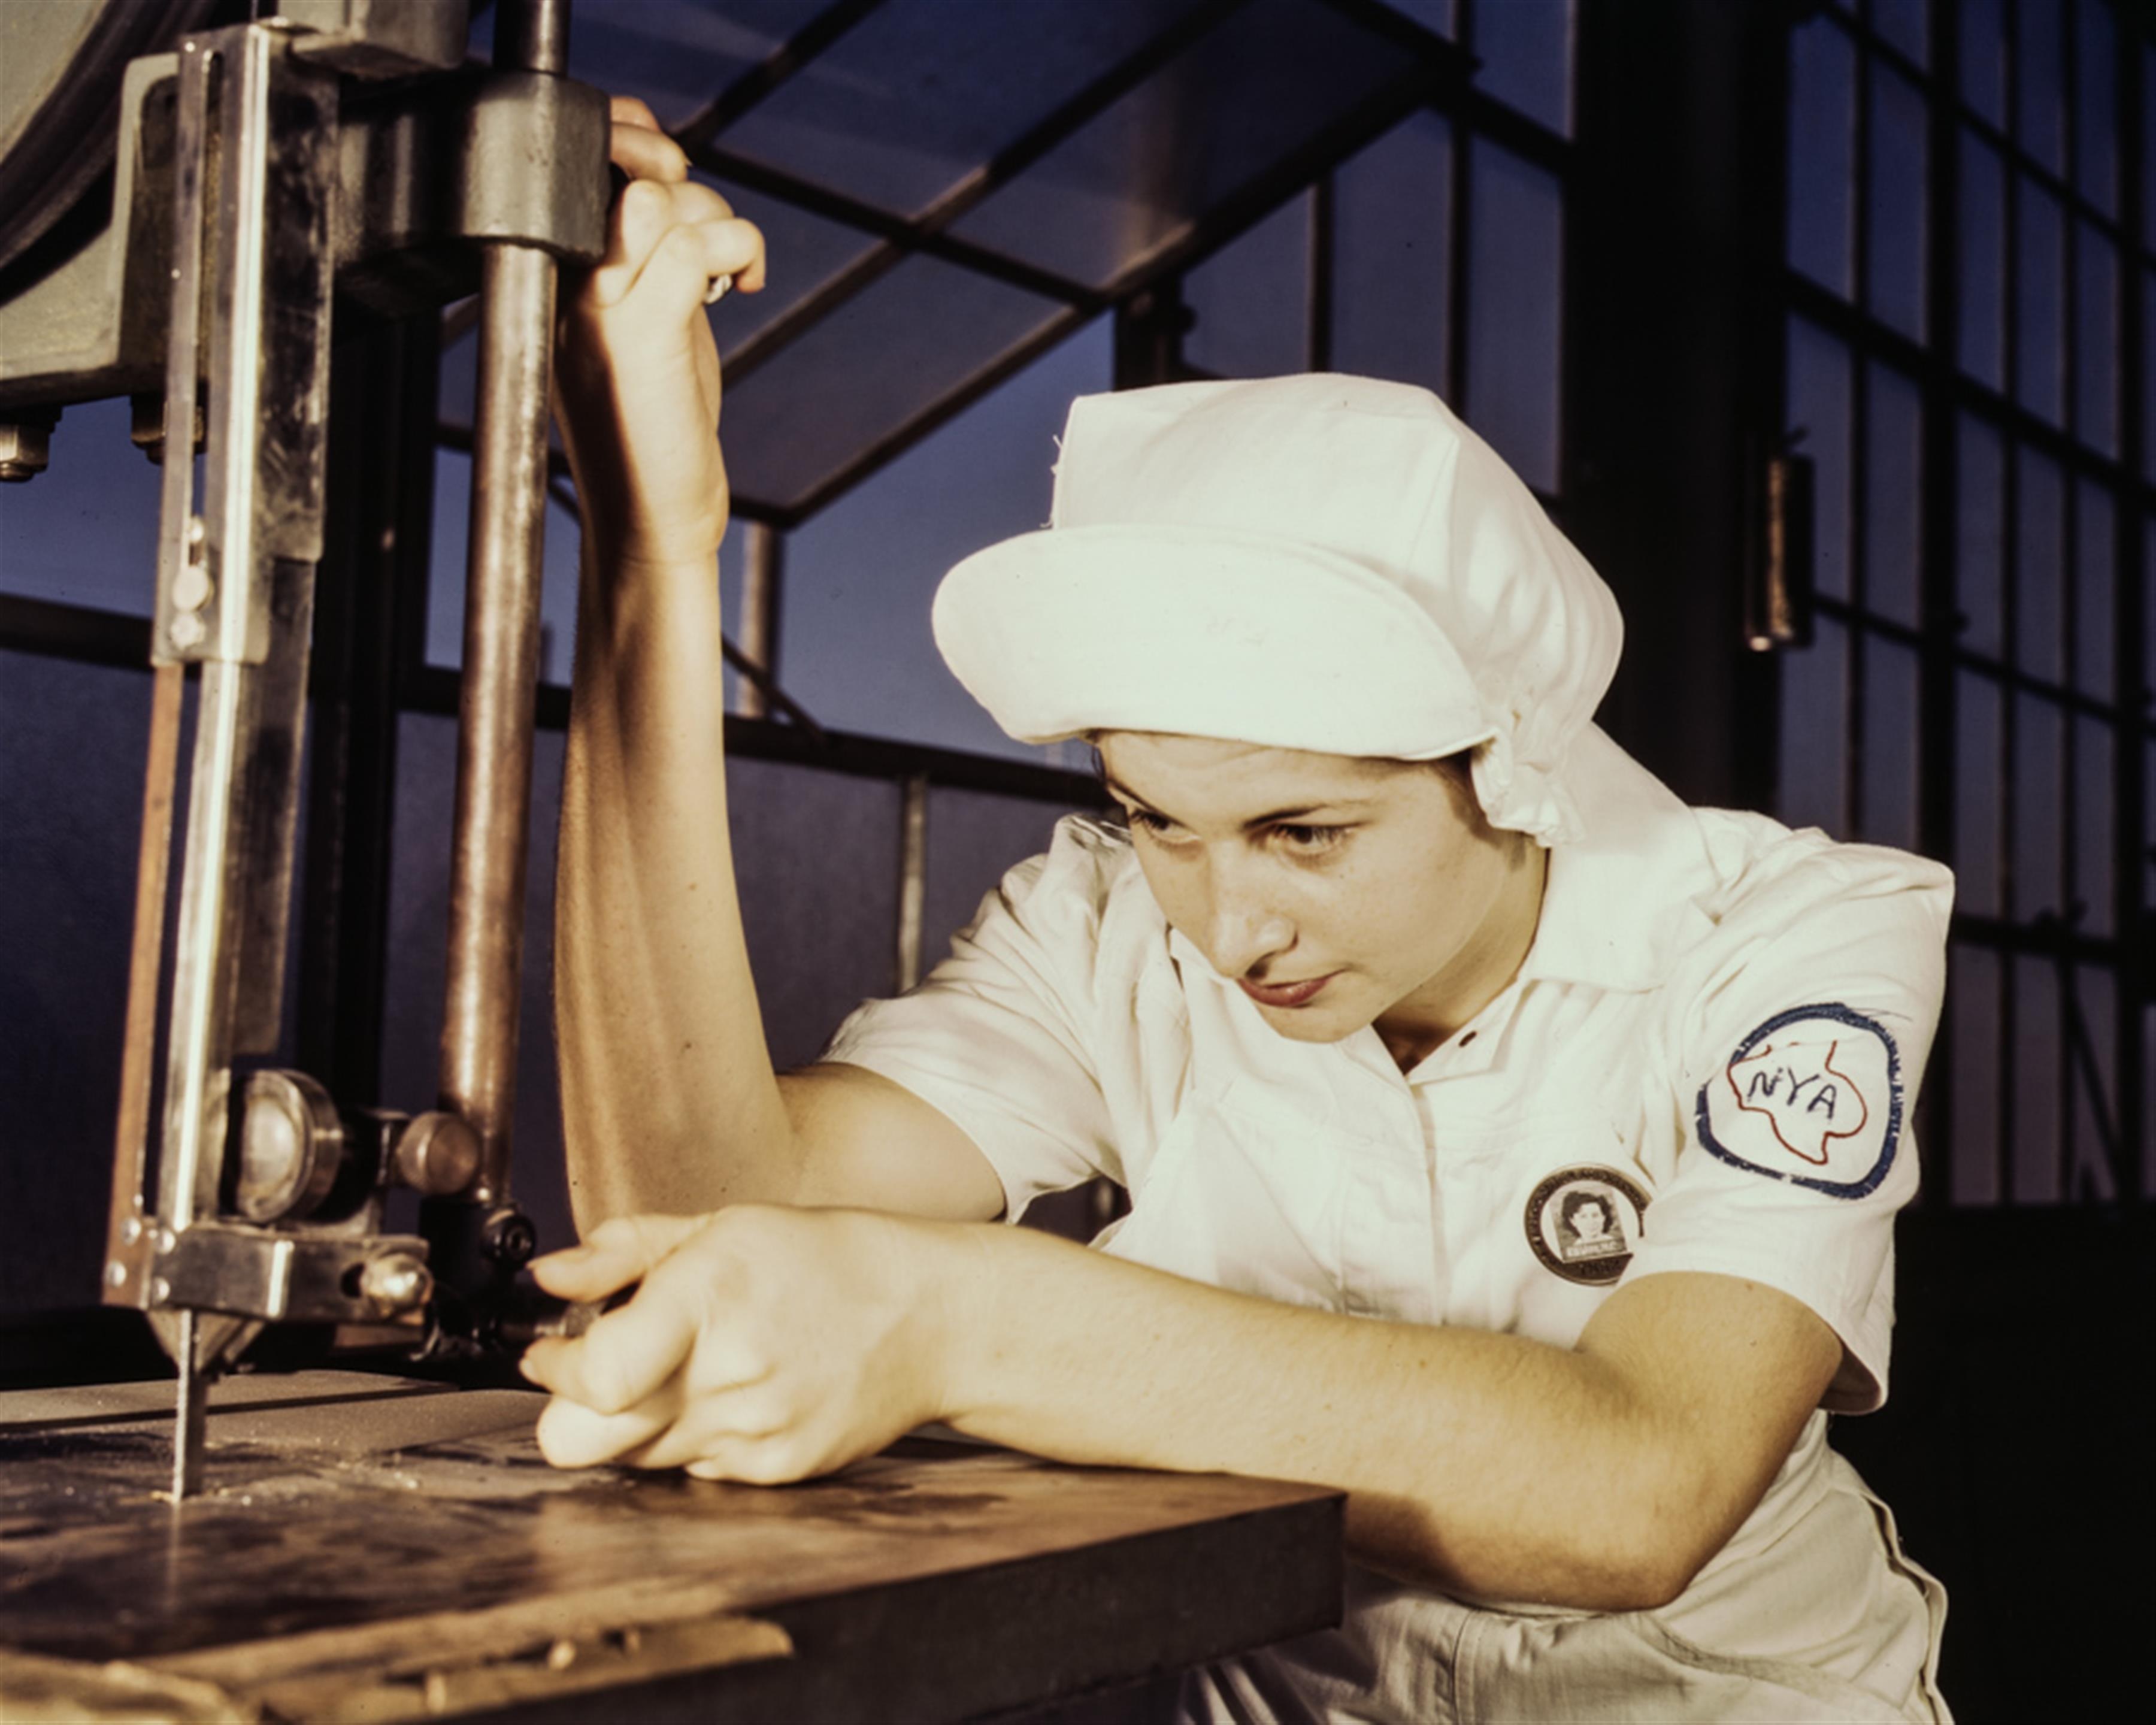
person, woman, vintage, retro, workshop, sitting, industrial, machinery, factory, cook, manufacturing, worker, navy, production, occupation, human positions